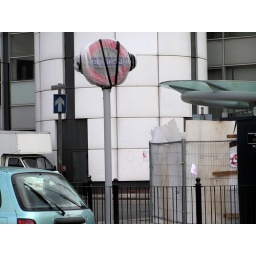
One entrance to Aldgate East station is blocked while building works continue around and under the Aldgate Union office block.